Mathias Cormann

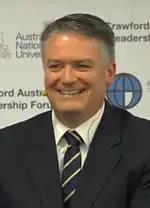
Cormann in 2016

When the Coalition won government in 2013, Cormann became the Finance Minister, a role which he held under Tony Abbott, Malcolm Turnbull and Scott Morrison. Although he publicly supported Abbott in the 2015 leadership spill, Cormann was promoted by Turnbull to take on the additional roles of Special Minister of State in 2016, and Leader of the Government in the Senate in 2017.